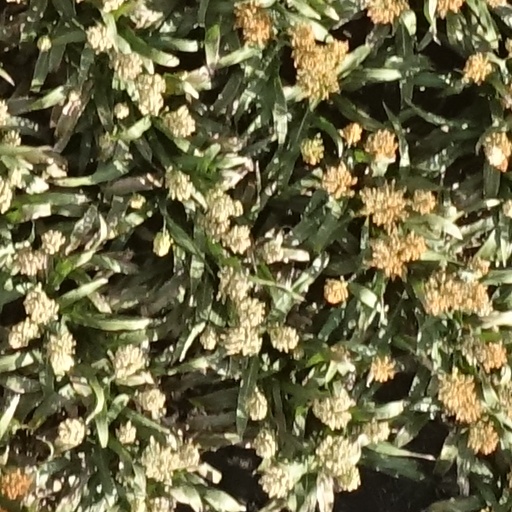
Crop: sorghum